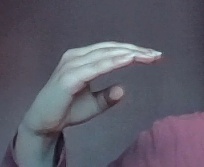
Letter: jeem